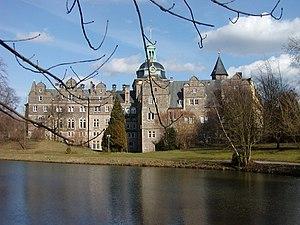
La renaissance de la Weser est une forme de style architectural de la Renaissance que l'on trouve principalement dans le bassin de la Weser, fleuve du nord-ouest de l'Allemagne, ce style étant relativement bien conservé dans les villes de la région.
Bückeburg est une petite ville de Basse-Saxe, Allemagne. Elle fut la capitale de la petite principauté de Schaumburg-Lippe. Elle est aujourd'hui située dans le district de Schaumbourg sur le flanc nord des montagnes Weserbergland. Ses habitants sont les Bückebourgeois.